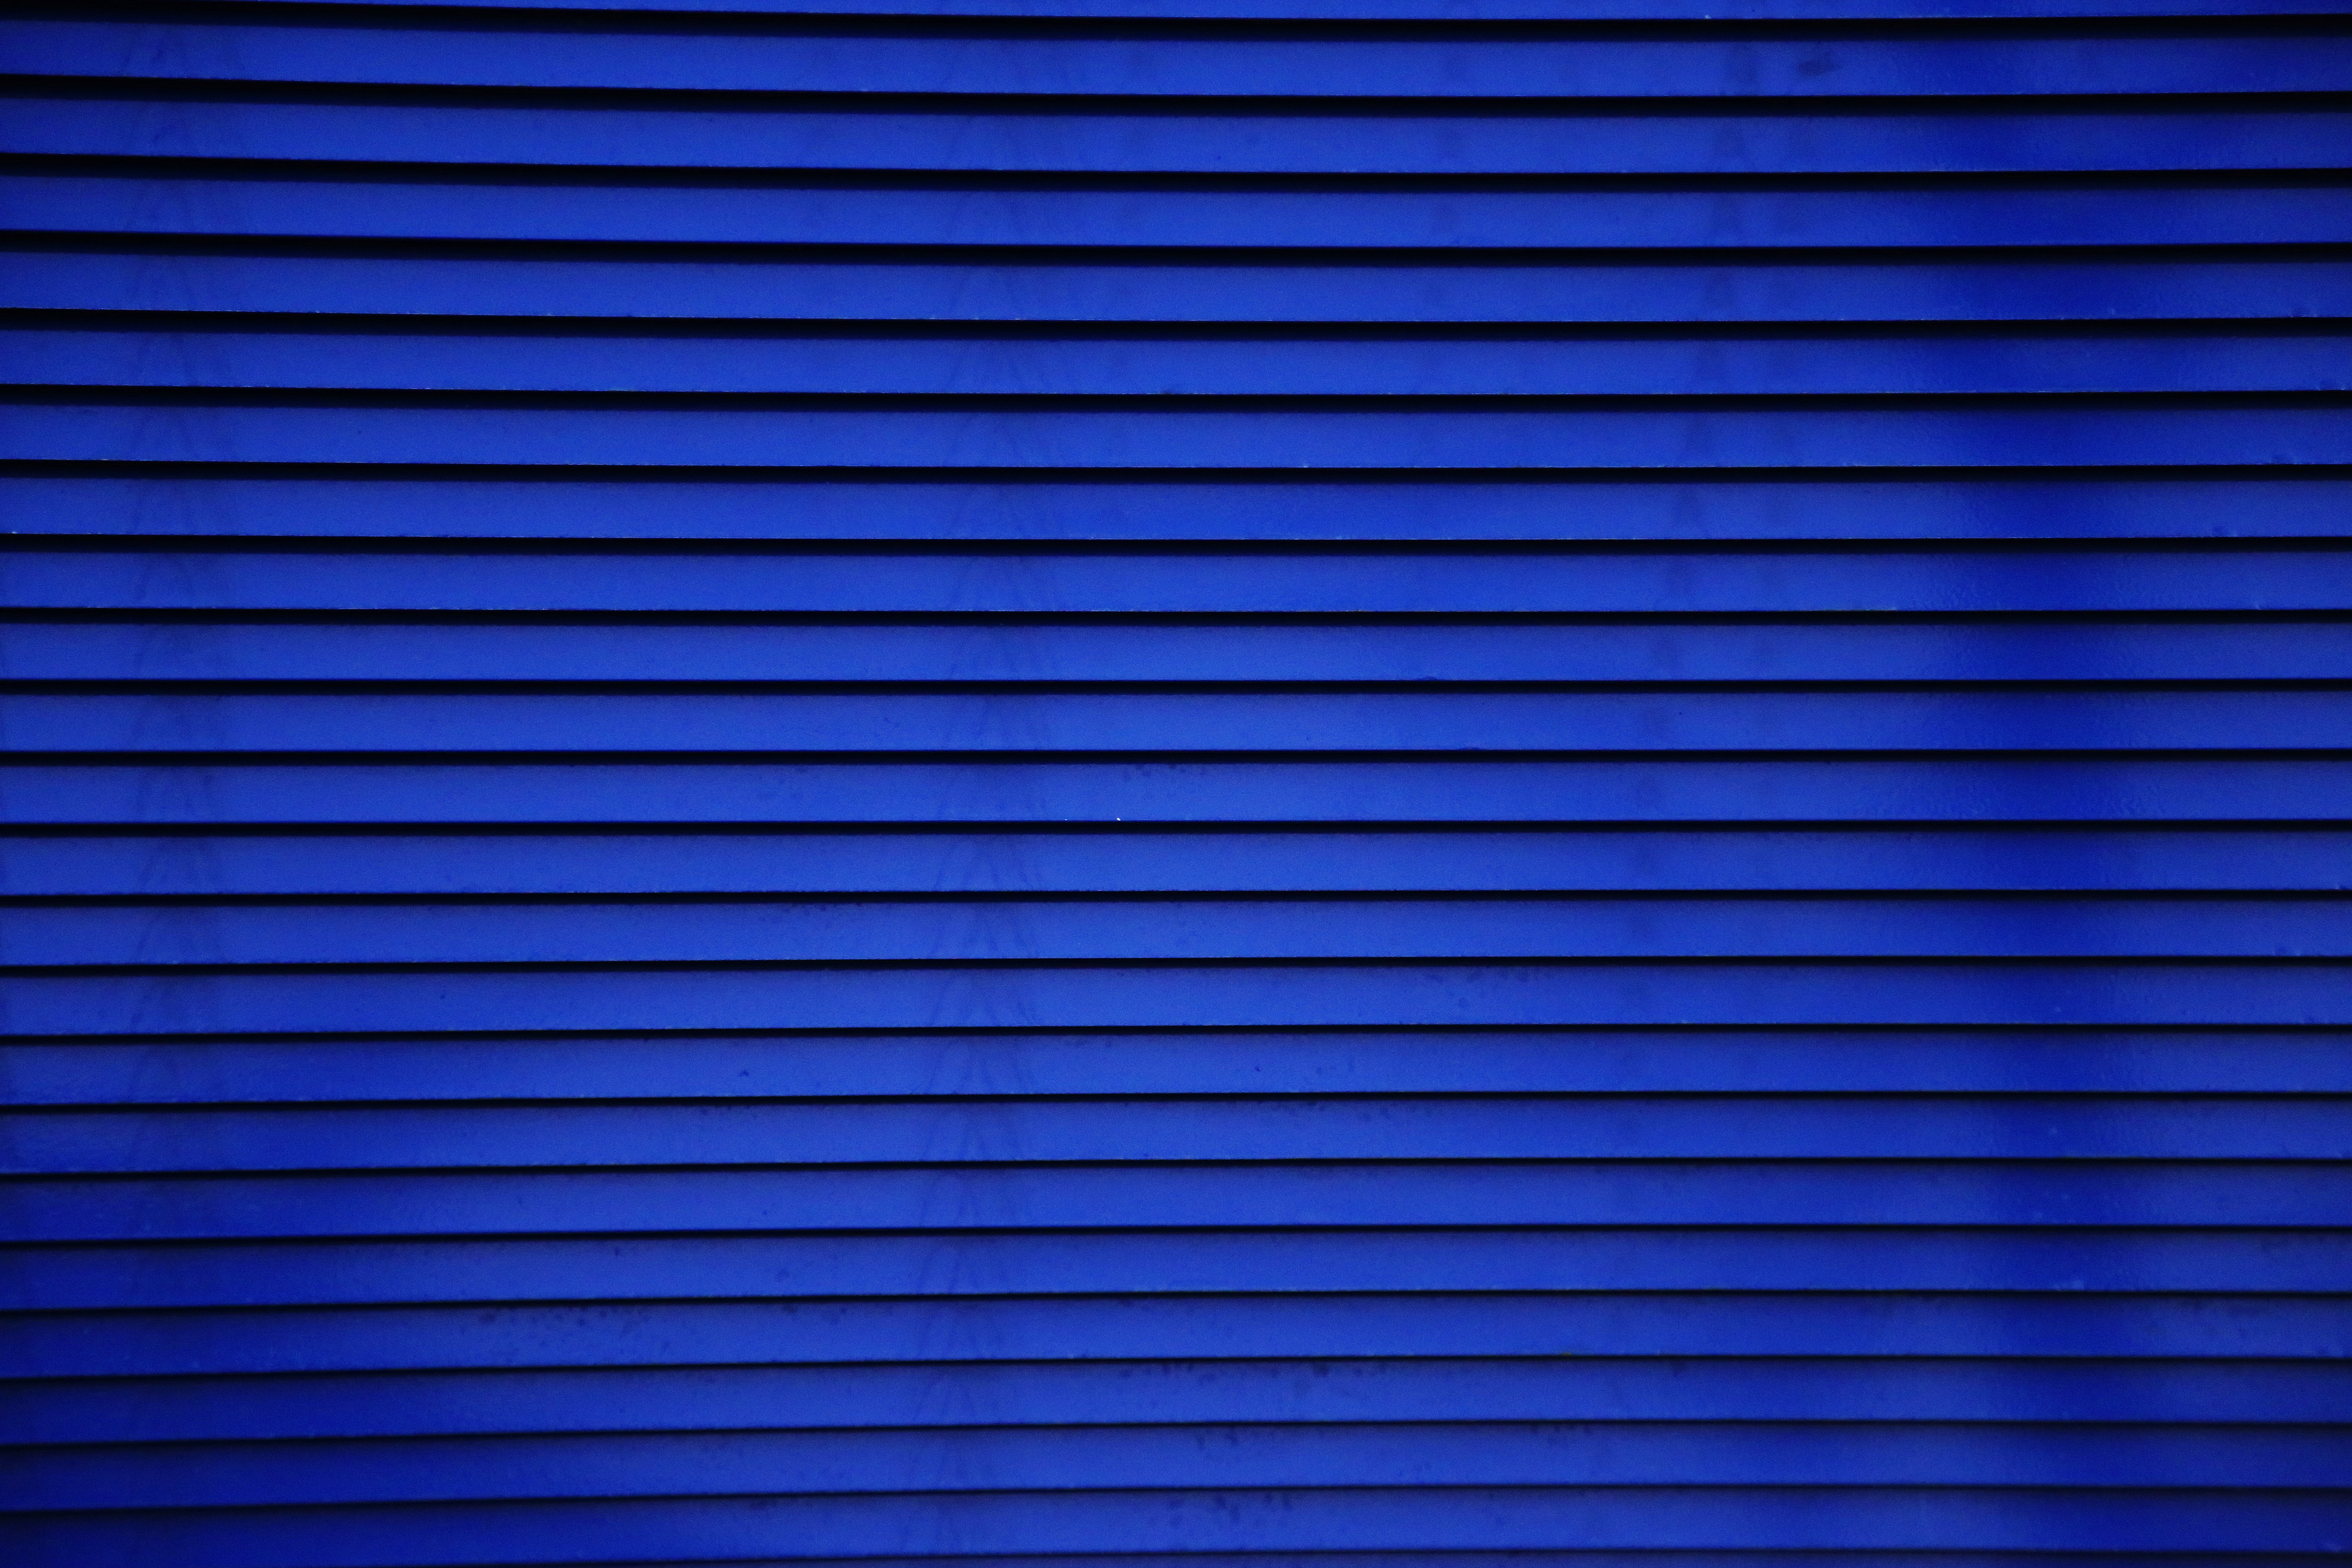
light, texture, window, home, line, color, curtain, facade, blue, shutter, circle, interior design, window blind, blinds, shape, window covering, roller blind